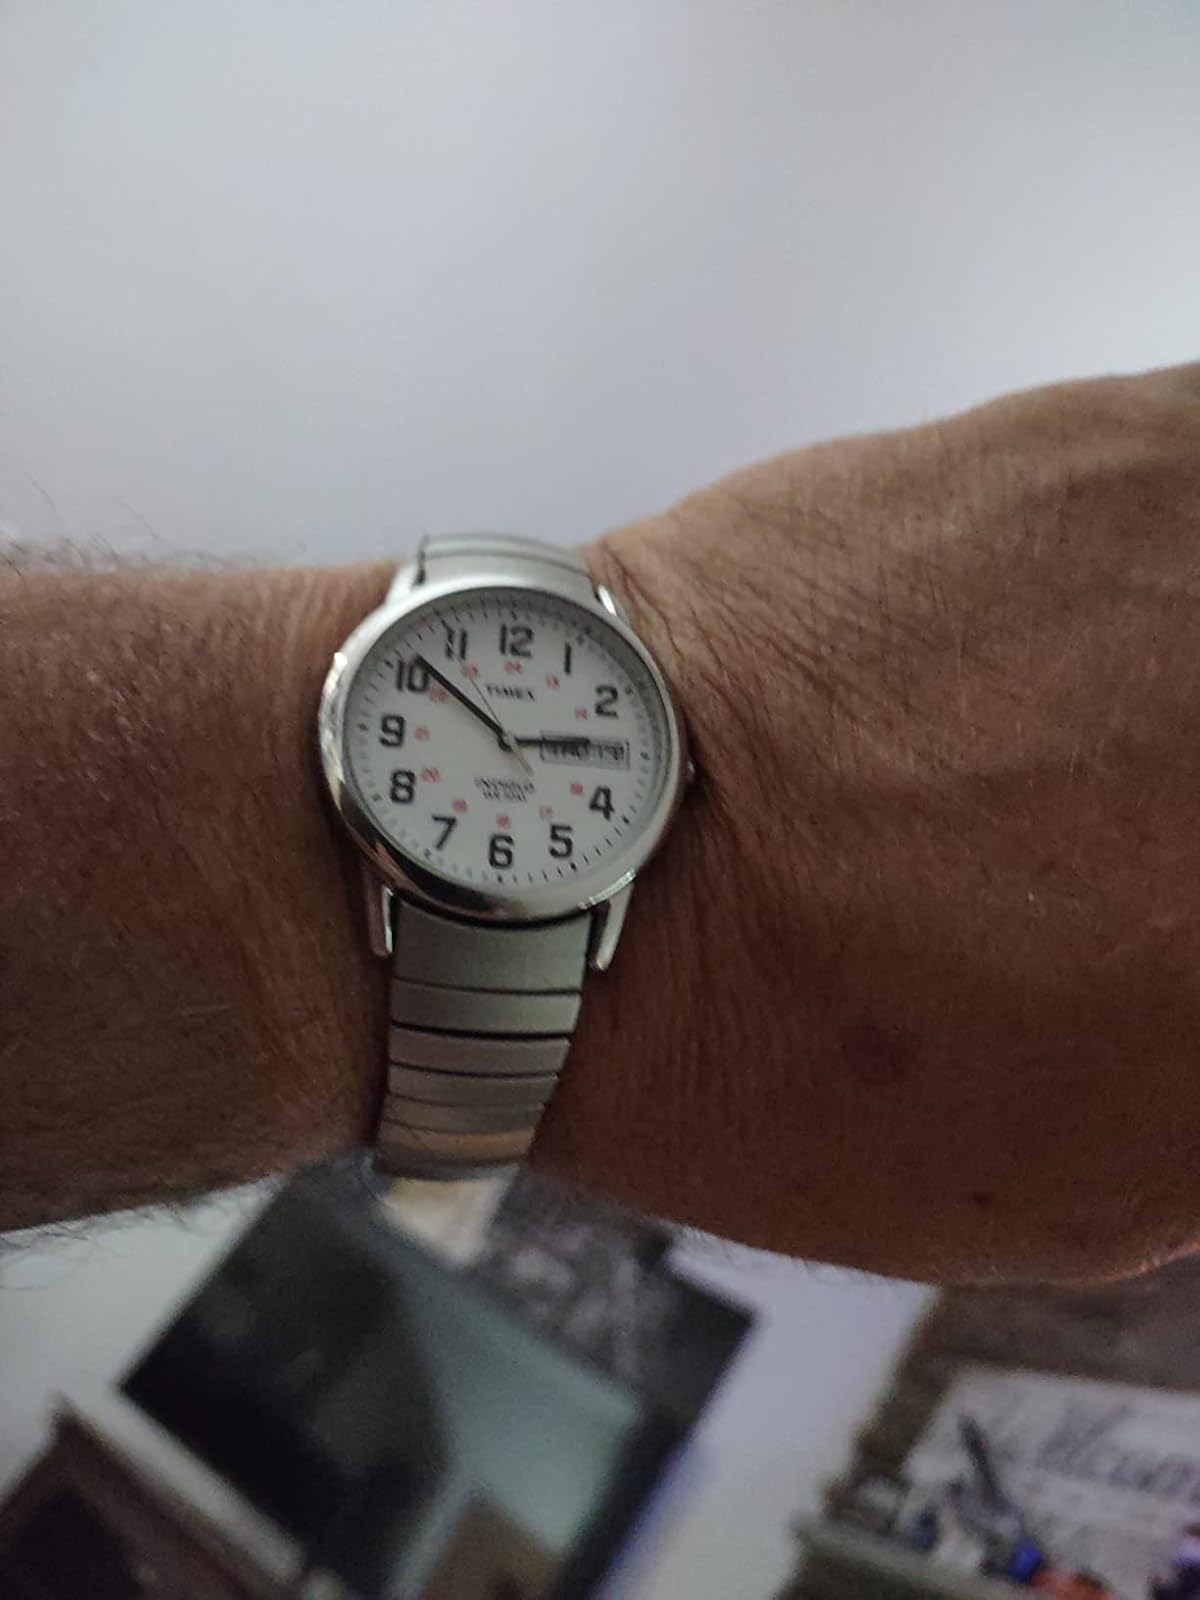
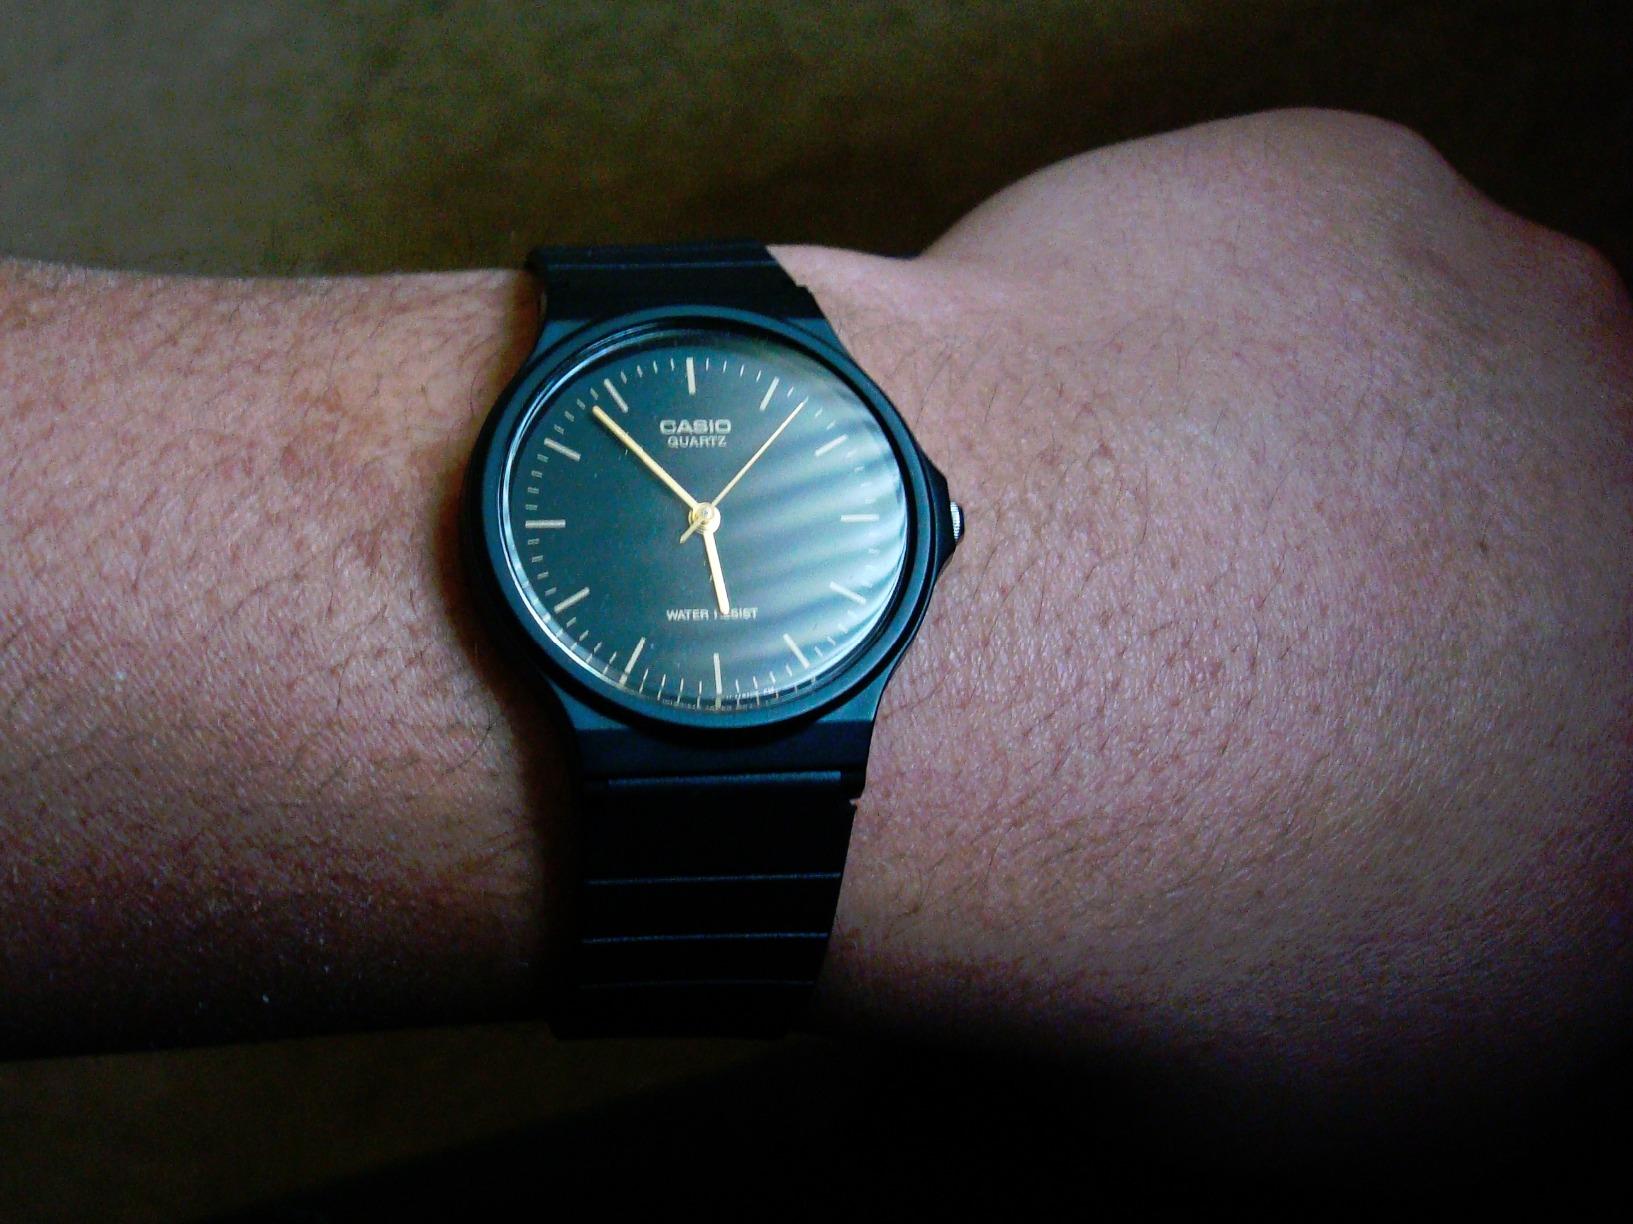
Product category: accessories_watch
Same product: no